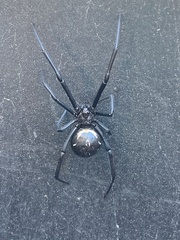
Species: Lactrodectus_hesperus